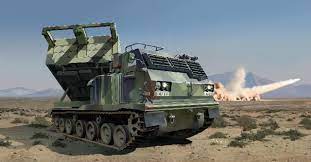
Label: Self Propelled Artillery